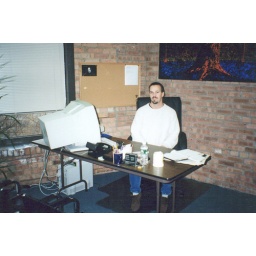
Doug Kelly in his office at Imagination Publishing, with folding table for a desk. Circa 1995.